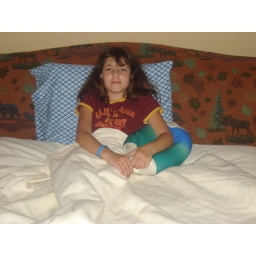
Me in a couch bed